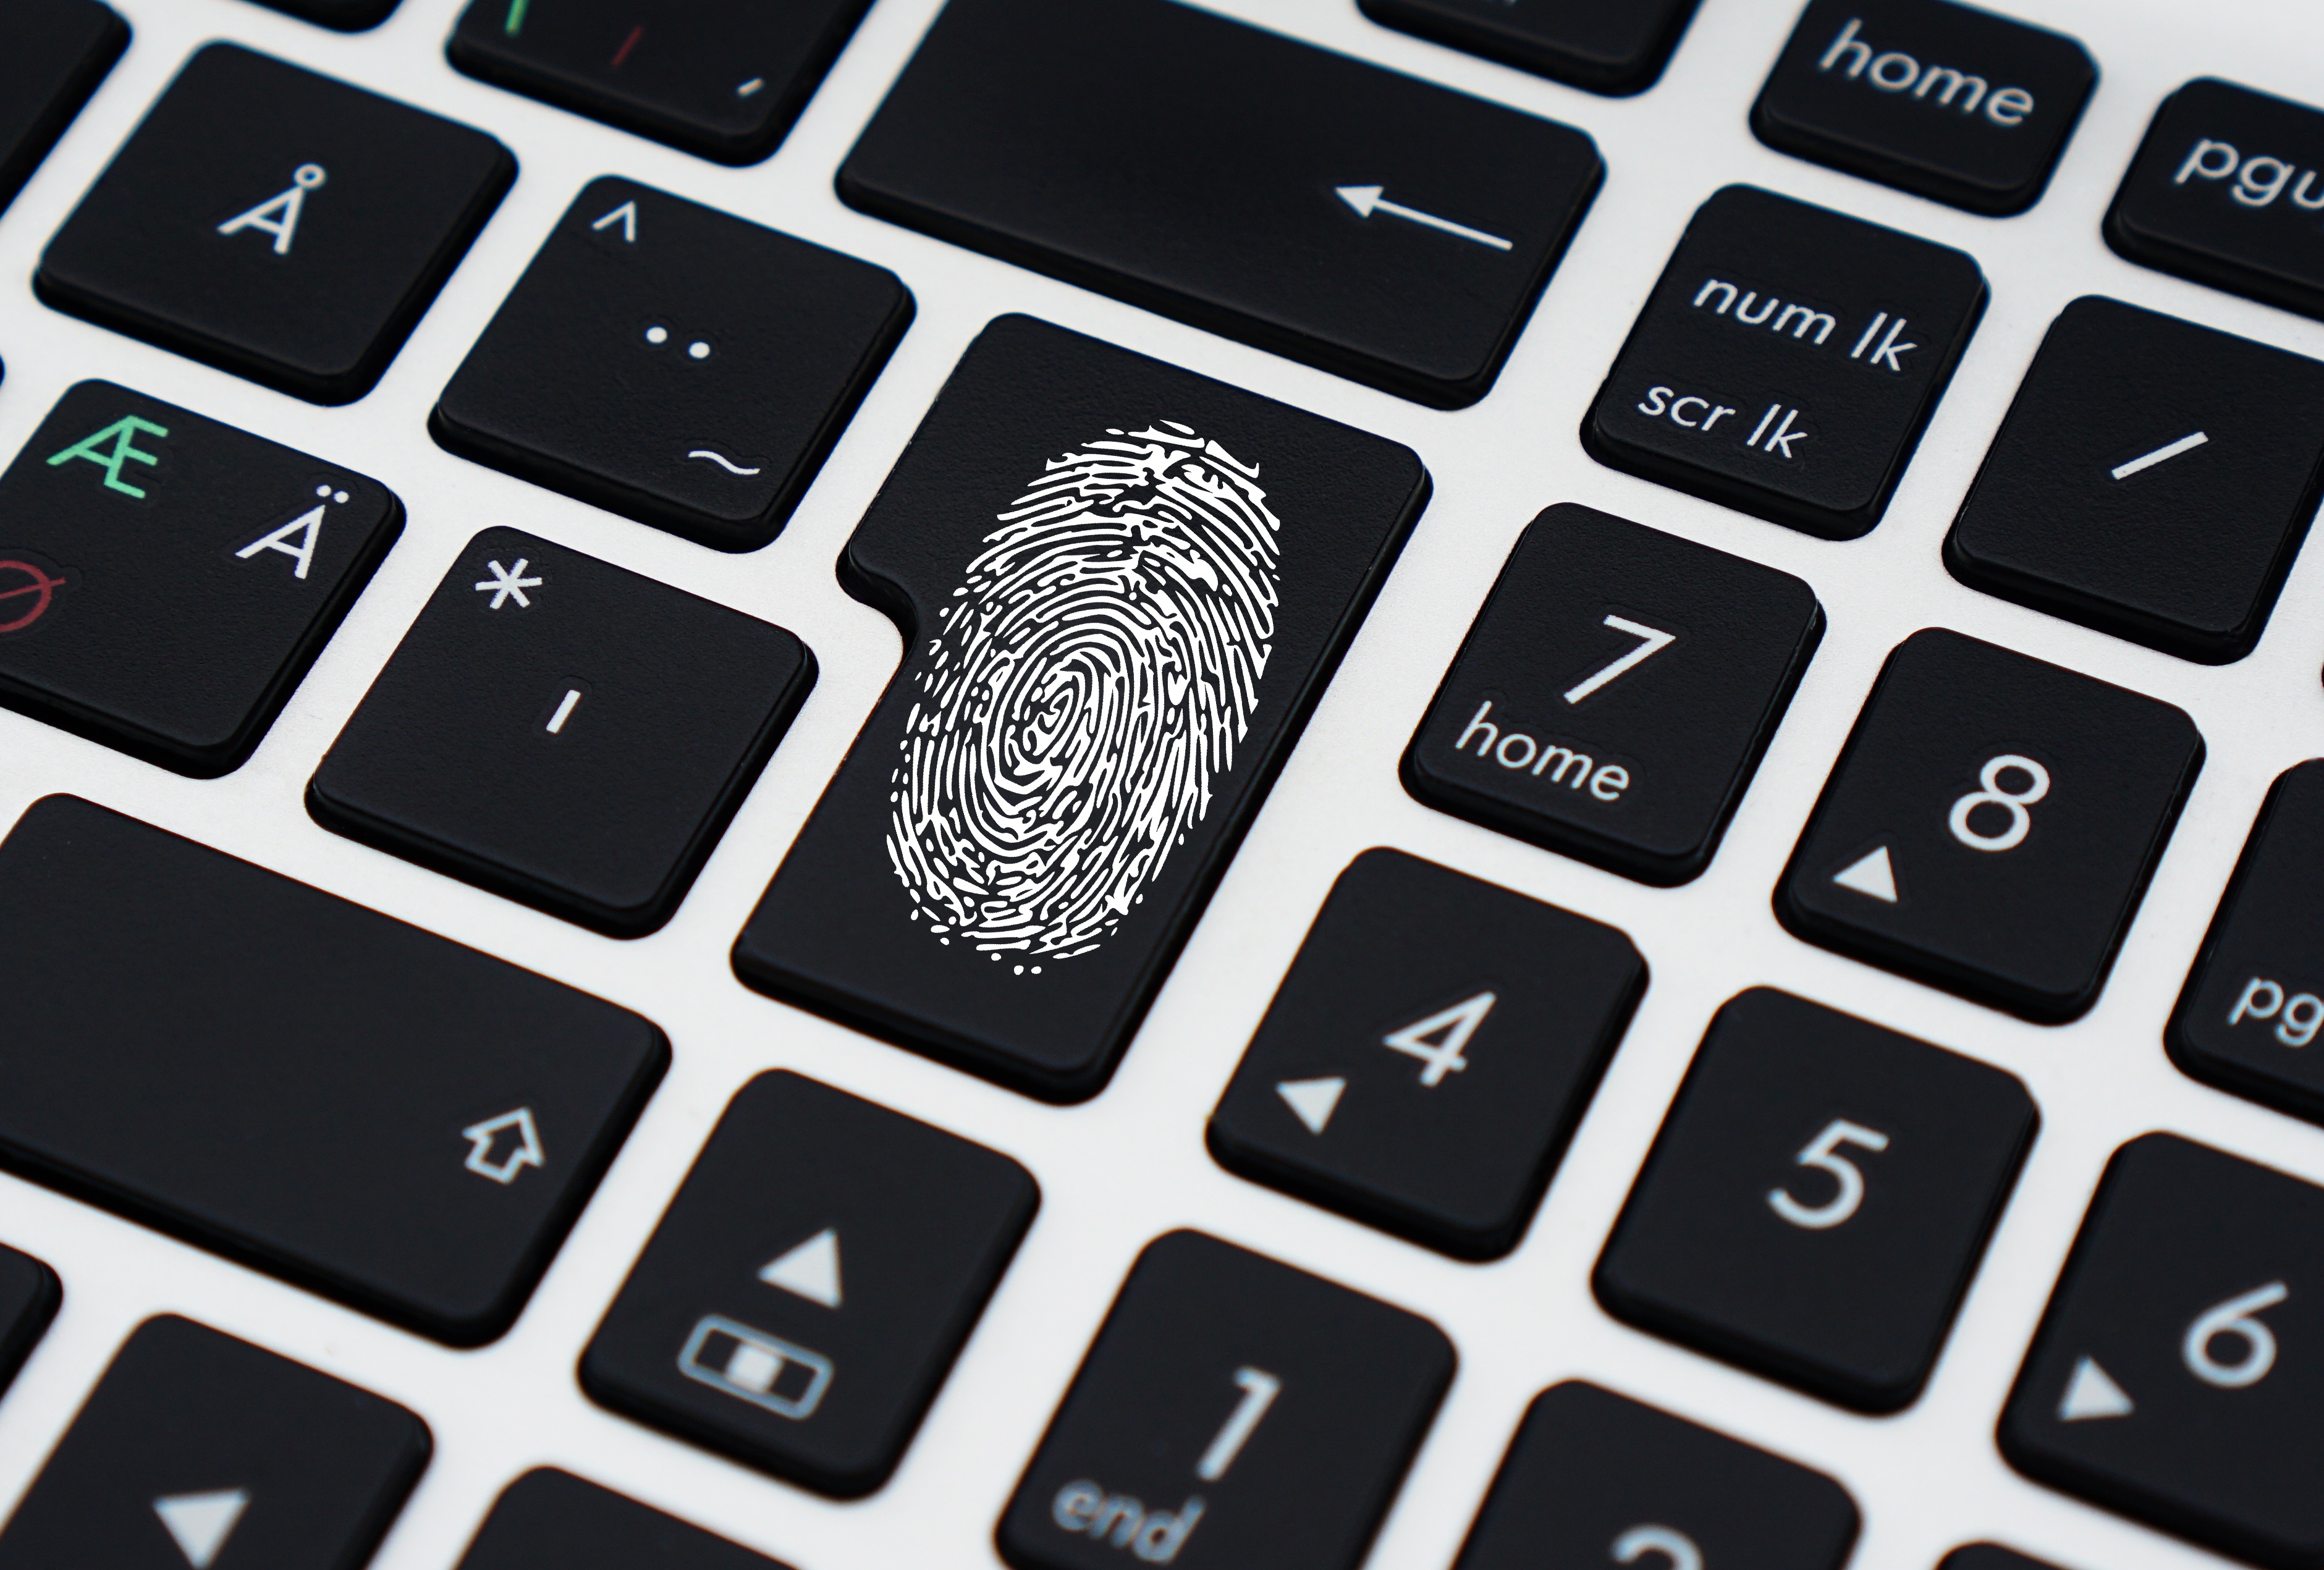
laptop, computer, keyboard, technology, number, security, font, anonymous, password, fingerprint, multimedia, data, virus, portable, burglary, computer keyboard, stolen identity, numeric keypad, musical keyboard, office equipment, electronic keyboard